Swayang Professor Shonku

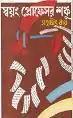
"Swayang Professor Shonku" front cover

Swayang Professor Shonku ("None other than Professor Shonku") is a Professor Shonku series book written by Satyajit Ray and published by Ananda Publishers in 1980. Ray wrote the stories about Professor Shanku in Bengali magazines "Sandesh" and "Anandamela". This book is a collection of three Shonku stories.